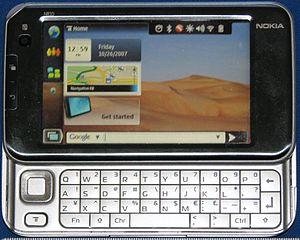
Le Nokia N810 est un ordinateur de poche orienté Internet de Nokia, muni d'un clavier escamotable, d'un écran tactile haute résolution, d'une webcam, d'un GPS et pré-installé avec un système d'exploitation basé sur Linux.